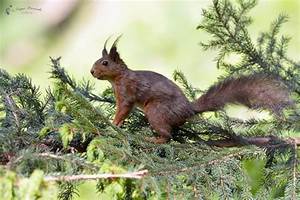
Label: scoiattolo